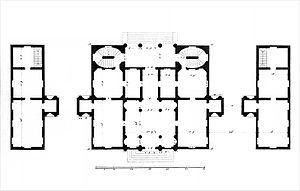
La villa Pisani est une maison patricienne de Montagnana commandée par le cardinal Francesco Pisani et bâtie sur un projet établi en 1552 par André Palladio.